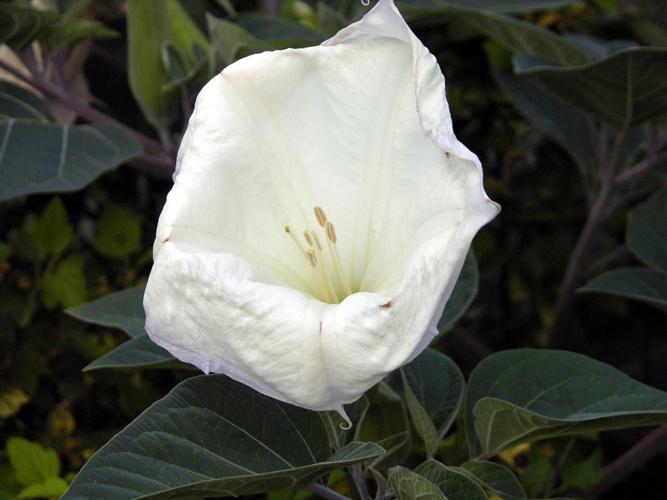
Label: thorn apple